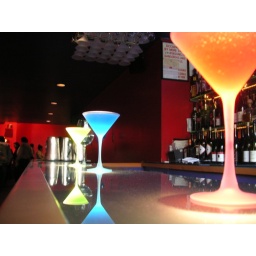
glasses in the turkish kitchen bar